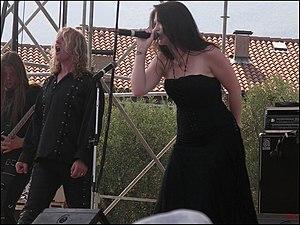
Vibeke Stene, née le 17 août 1978 à Sokndal en Norvège, est une soprano norvégienne qui fut la chanteuse principale du groupe de metal gothique Tristania.